Leticia Moreno

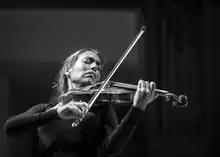
Leticia Moreno

Leticia Muñoz Moreno (born 1985 in Madrid) is a Spanish violinist. She began her music education at the early age of 3 in both violin and piano with the Suzuki Method offering her first recitals when she was just 5. In 1996 she studied six years with Zakhar Bron at the Escuela Superior de Música Reina Sofía and in Germany at Köln Musikhochschule. Later on she followed the advice of Maxim Vengerov in Saarbrücken and David Takeno at the Guildhall School of Music and Drama where she received the highest grade ever in the history of the school for her final recital. Her last teacher was Rostropovich since 2003.